Gonocarpus tetragynus

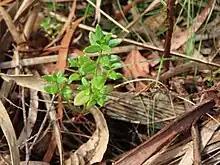
The wiry stems and opposite leaves of Gonocarpus tetragynus

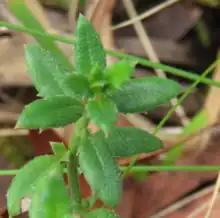
The even covering of white appraised hairs on the leaves and the stem

The herb can grow erect or ascend to 15-30 cm (5.9-11.8 in) tall. The many wiry branching stems can be smooth or are weakly 4-ribbed. Leaves are decussate, lanceolate and range from 0.6-1.2 cm (0.2-0.5 in) long. The leaf margins are thickened, irregularly toothed and recurved. The leaves are attached to petioles, 0.5-1 mm (0.020-0.039 in) long. The bracts are sessile, alternate, lanceolate, and range from 2-2.5 mm (0.079-0.098 in) long. The bracteoles are membranous, lanceolate to linear-lanceolate, 0.8-1.2 mm (0.031-0.047 in) long. Both the leaves and the stem are covered in white-appressed hairs, which gives a rough texture.